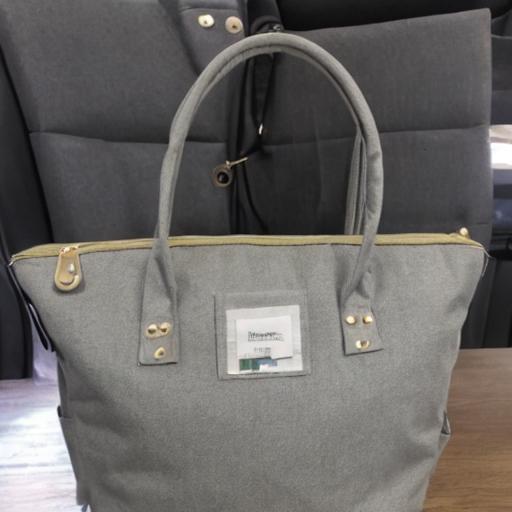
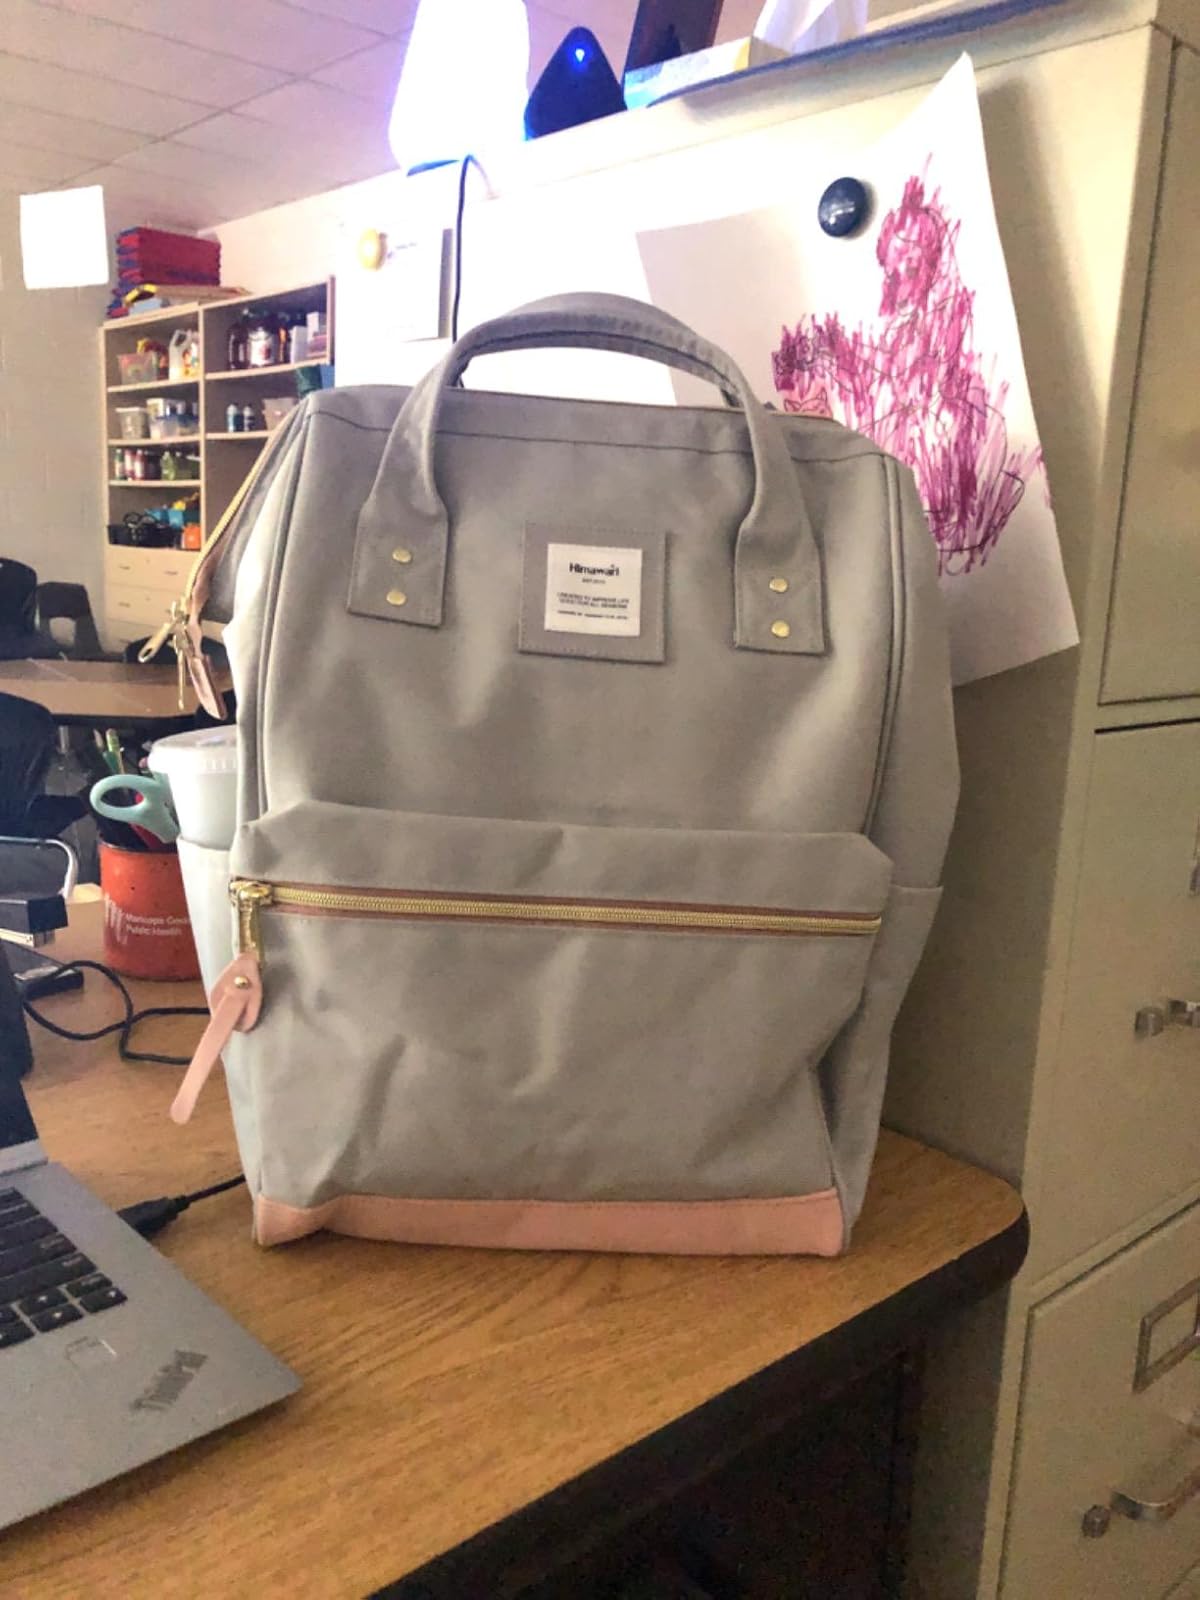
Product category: bag
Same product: no